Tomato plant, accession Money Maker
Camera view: horizontal (90 deg, fisheye); turntable rotation: 300 degrees
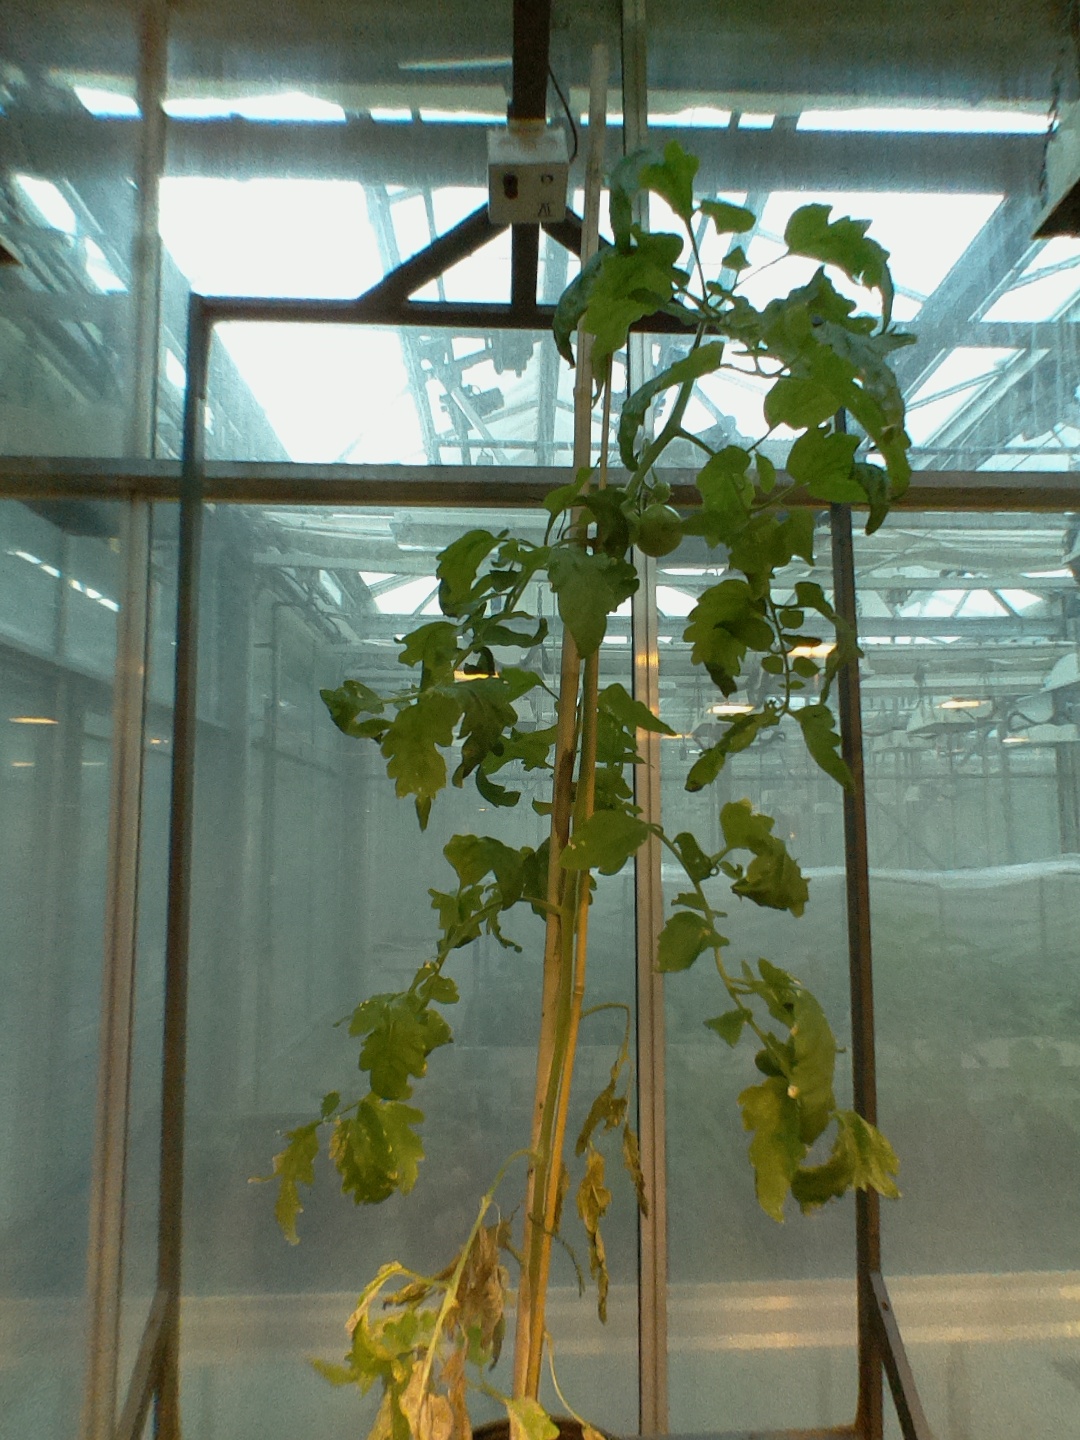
BBCH growth stage 74: 40%-50% of final fruit size